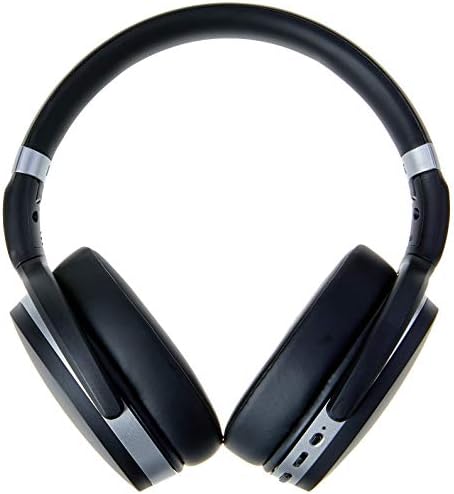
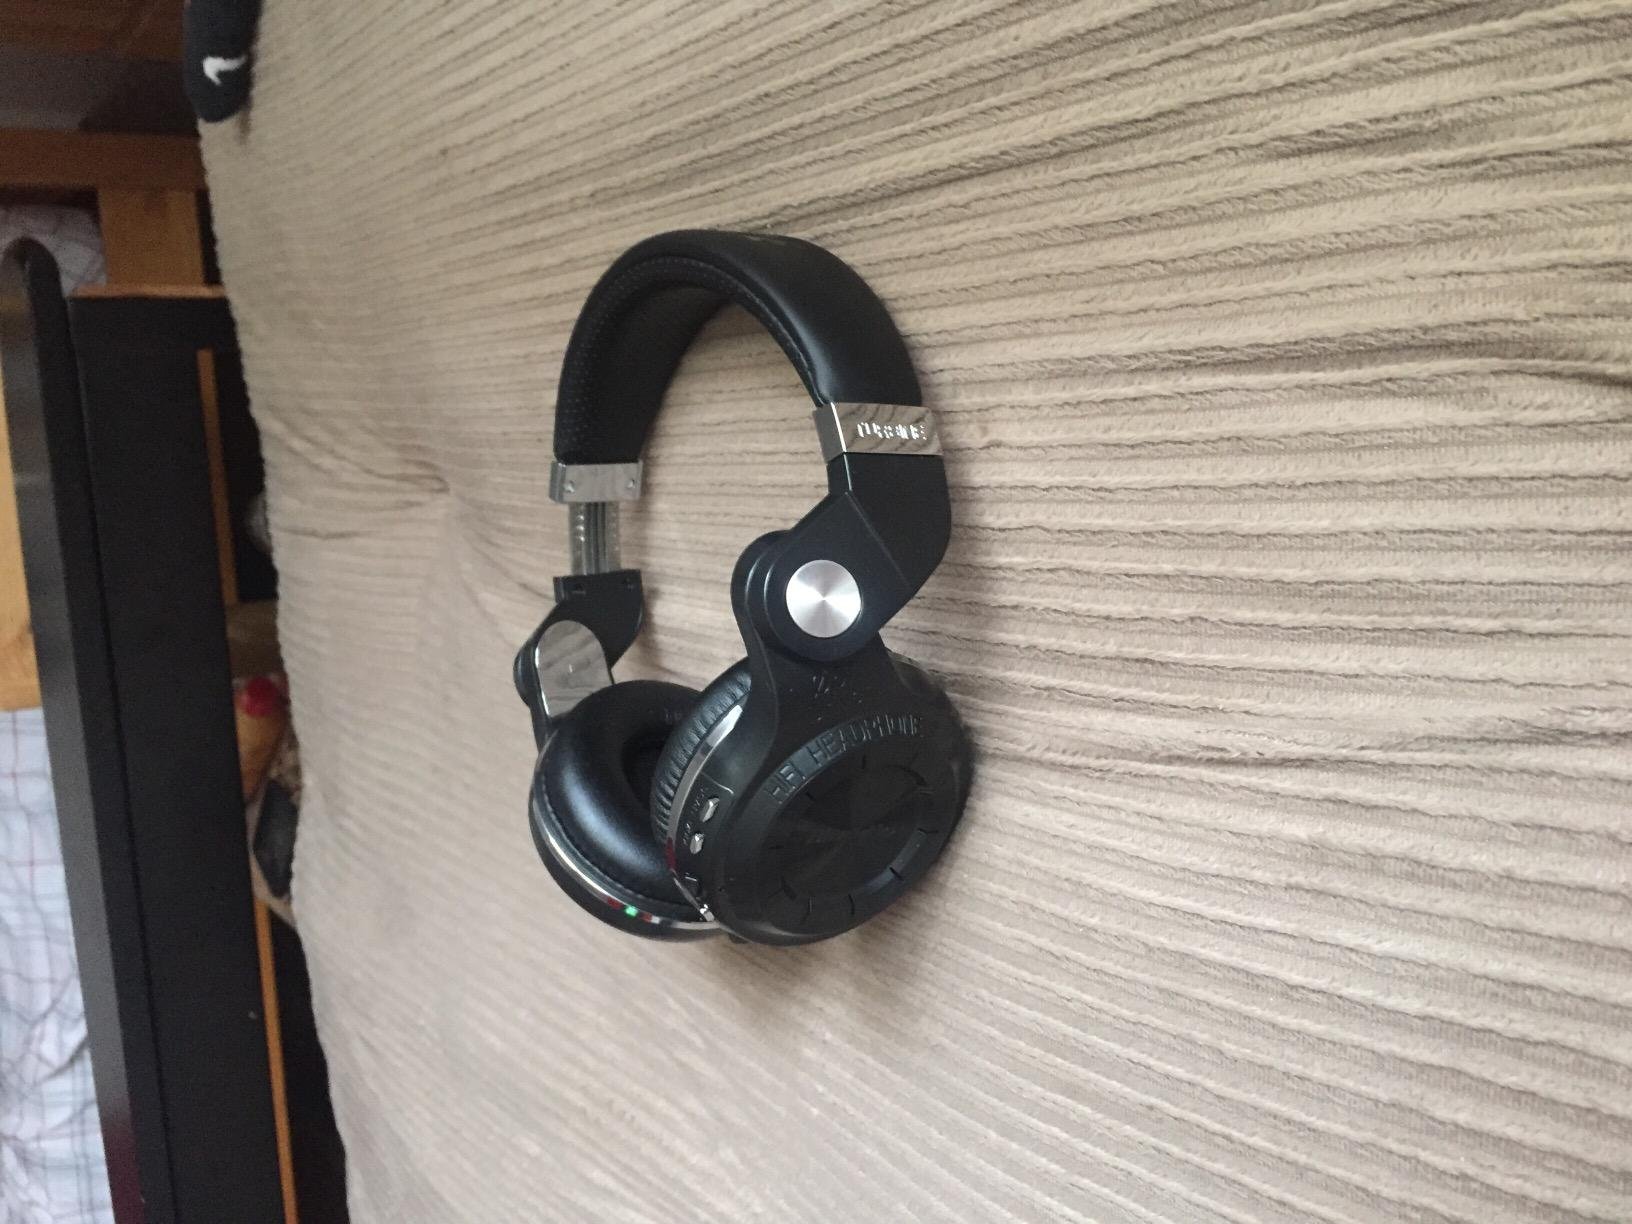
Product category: headphones
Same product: no